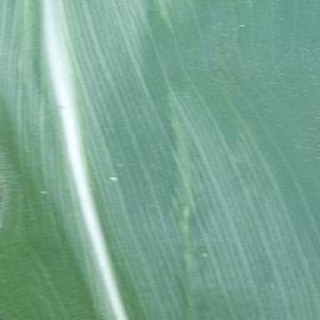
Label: healthy_corn